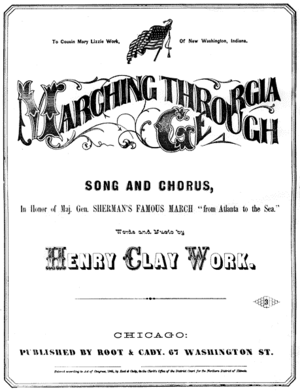
Couverture de la partition de musique de Marching Through Georgia, datant de 1865."
William Tecumseh Sherman, né le 8 février 1820 et mort le 14 février 1891, est un militaire, homme d'affaires, enseignant et écrivain américain. Il sert en tant que général de l'Armée de l'Union lors de la guerre de Sécession, où ses talents d'officier et de stratège sont reconnus. Cependant, il est aussi très critiqué pour la dureté de sa politique de la terre brûlée et la guerre totale qu'il mène contre les États confédérés.
Marching Through Georgia est une marche écrite par Henry Clay Work en 1865, se référençant à la marche vers la mer du major-général américain William Tecumseh Sherman, marche entreprise l'année précédente.